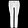
Label: Trouser